Drum (container)

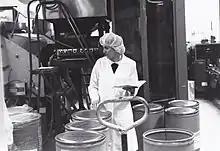
Bulk drugs in fiber drums

In the past, hazardous waste was often placed in drums of this size and stored in open fields or buried. Over time, some drums would corrode and leak. As a result, these drums have become iconic of pollution problems, even though they have numerous uses and are ubiquitous in commerce. Tests have shown that a leaking 55-gallon drum can disperse its contents over a 1,200 square-foot area of level surface. Drums are often cleaned or re-conditioned and then used for storing or shipping various liquids or materials.